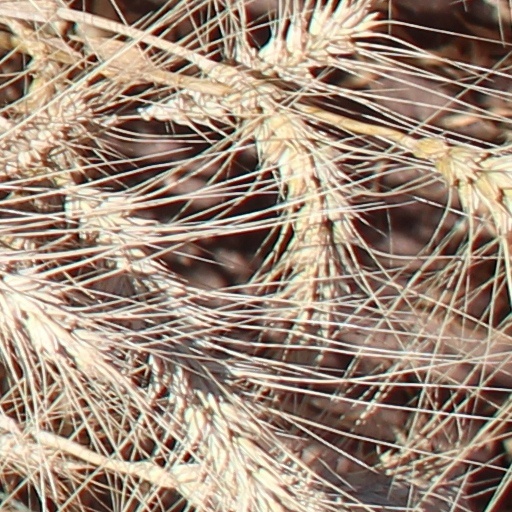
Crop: wheat